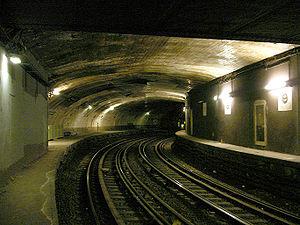
Station Victor Hugo de la ligne 2 du métro de Paris, France. Les quais de l'ancienne station en courbe abandonnée.
La ligne 2 du métro de Paris est l'une des seize lignes du réseau métropolitain de Paris. Elle suit un parcours semi-circulaire au nord de la ville, situé en quasi-totalité sur les anciens boulevards extérieurs. Elle est la deuxième ligne ouverte dans la capitale : son premier tronçon est mis en service en décembre 1900 et elle est achevée en avril 1903 dans son tracé actuel entre Porte Dauphine et Nation. Elle ne connaît depuis aucune modification de son parcours.
Victor Hugo est une station de la ligne 2 du métro de Paris, située dans le 16ᵉ arrondissement de Paris.